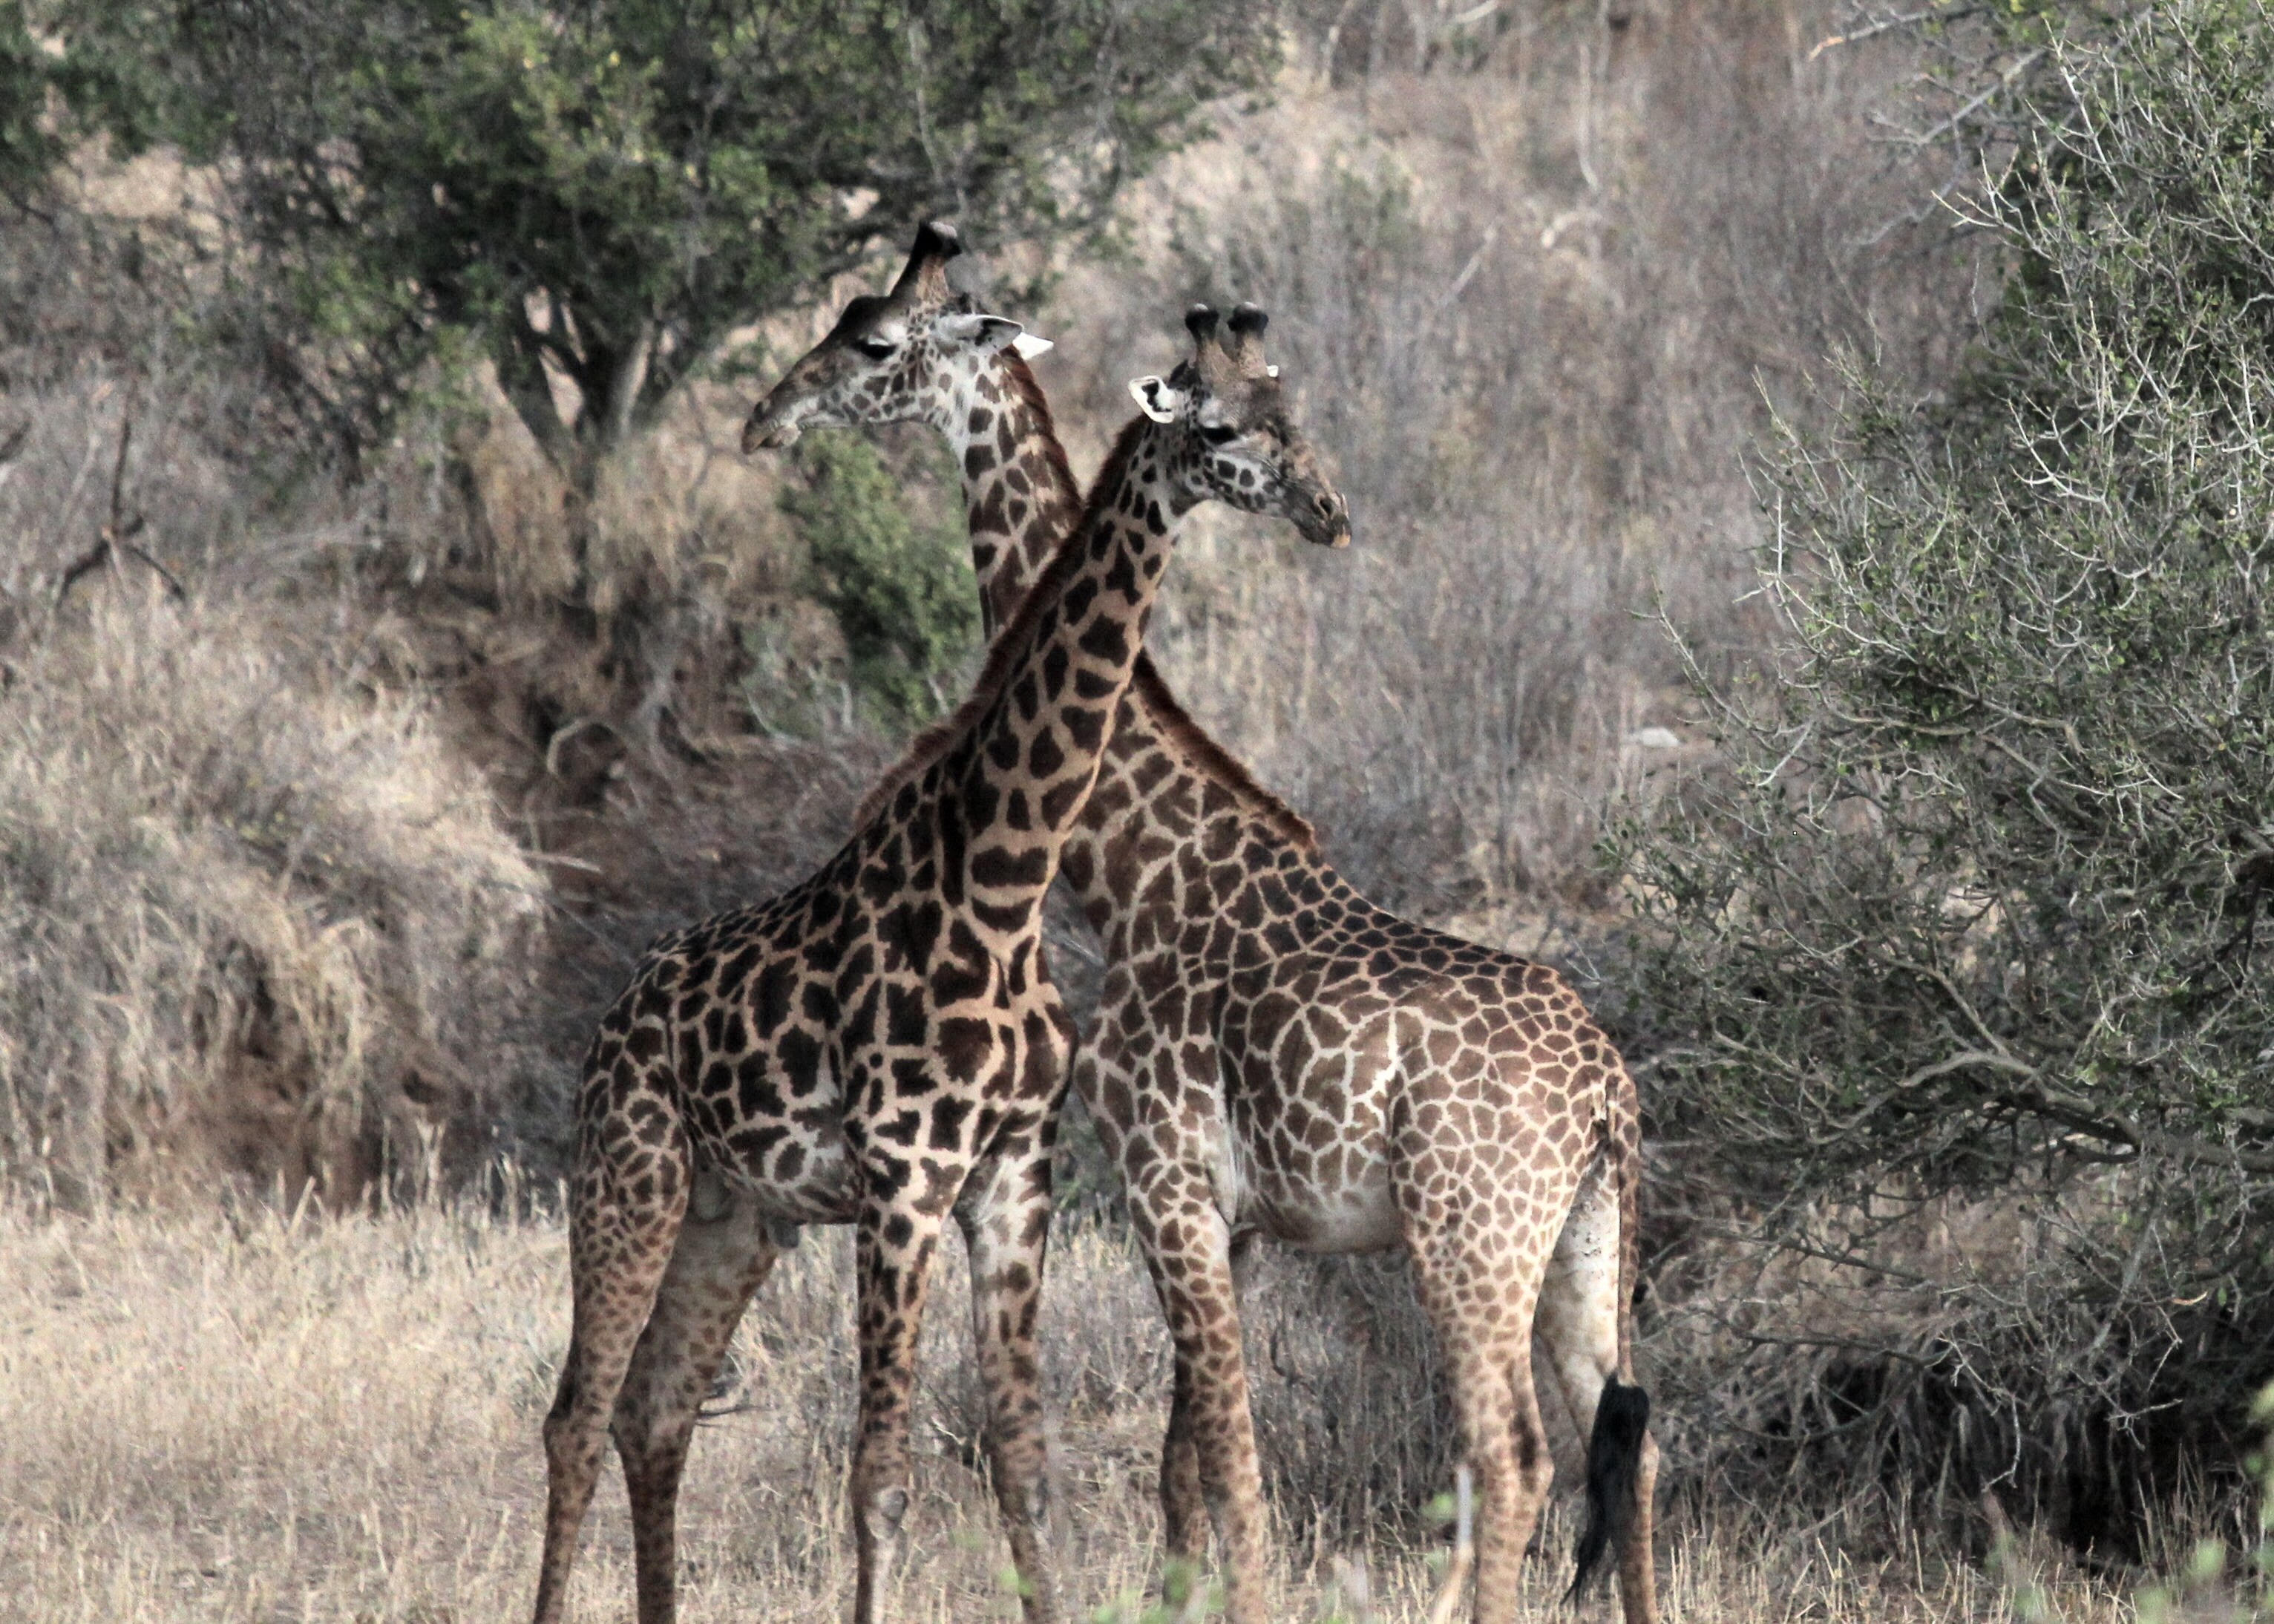
adventure, wildlife, mammal, fauna, savanna, giraffe, grassland, vertebrate, safari, giraffidae